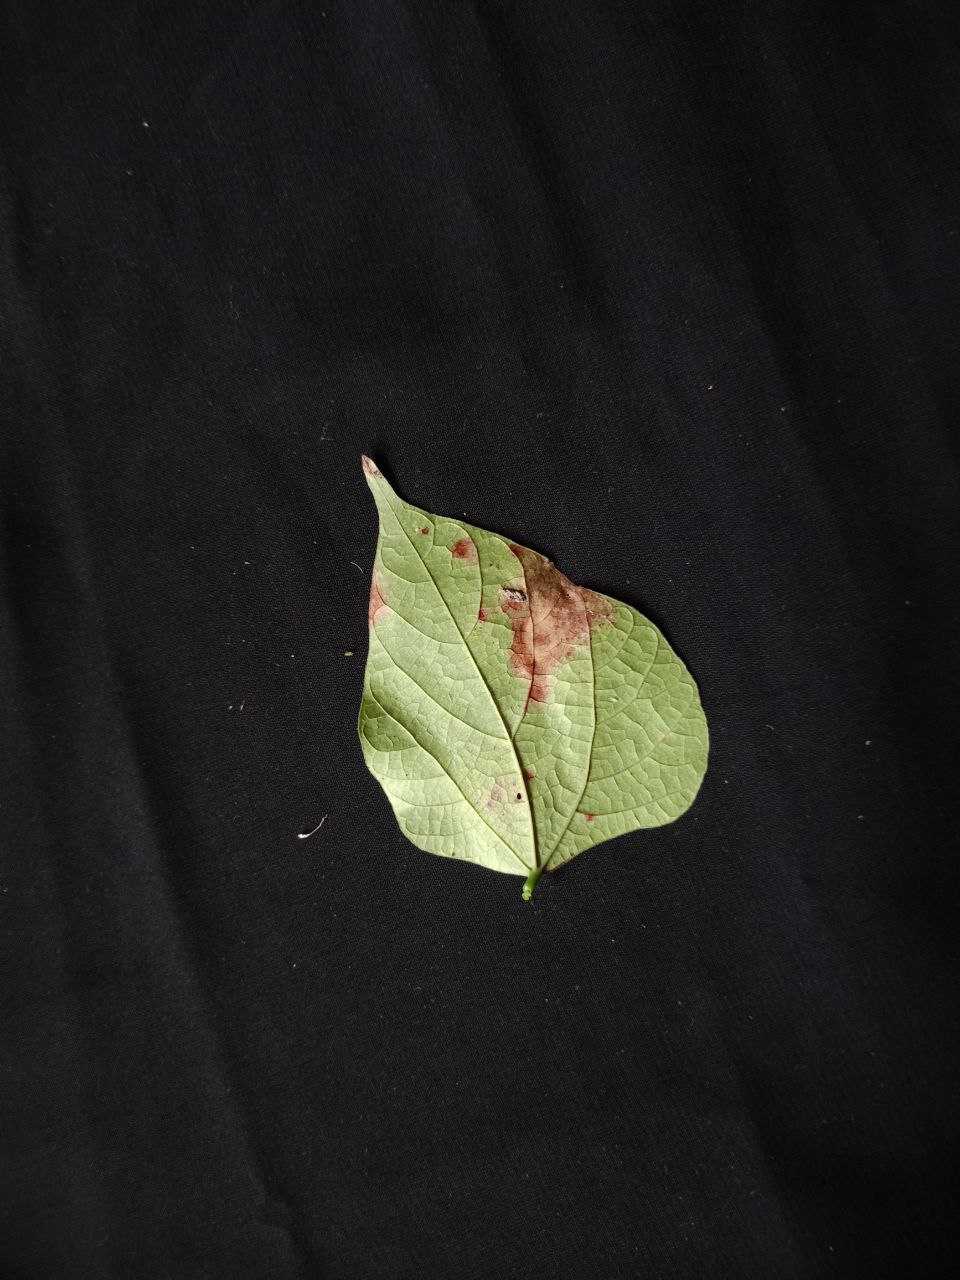
Crop: bean
Leaf condition: Blight